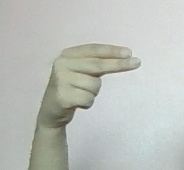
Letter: ain